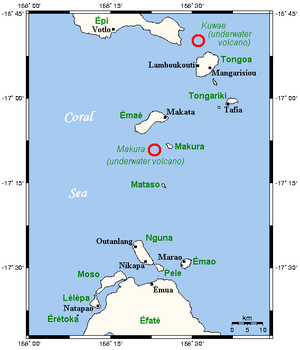
Les îles Shepherd sont un archipel de petites îles du Vanuatu, dans la mer de Corail et dans la province de Shéfa, d'une superficie totale de 88 km2.